Sherlockiana

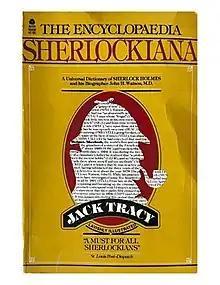
The cover of the 1979 printing of The Encyclopadeia Sherlockiana by Jack Tracy

When used to refer to literary studies, "Sherlockiana" includes essays and works about Sherlock Holmes such as Vincent Starrett's 1933 book "The Private Life of Sherlock Holmes". Some of these studies concern the Sherlockian game, a pastime of attempting to resolve anomalies and clarify implied details about Holmes and Watson. The word is used in the title of "The Encyclopaedia Sherlockiana", first published in 1977 and republished as "The Ultimate Sherlock Holmes Encyclopedia" in 1987, a reference text containing an exhaustive list of over 3,500 people, places, and things associated with the universe of Sherlock Holmes. The quarterly journal "The Baker Street Journal" is subtitled "An Irregular Quarterly of Sherlockiana".